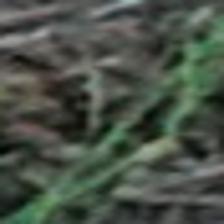
Label: single